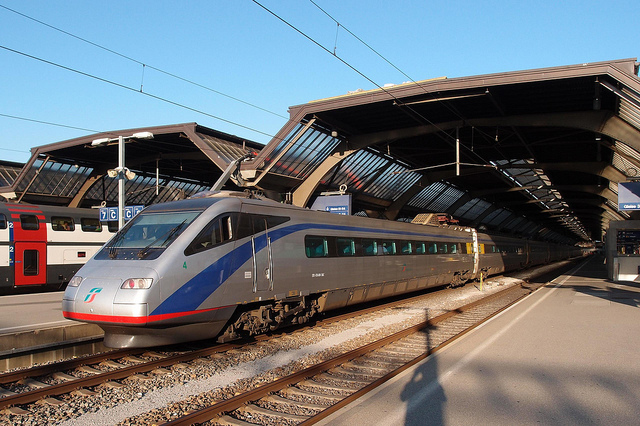
A railroad train that has just pulled in to the station

an image of a train moving down the track and going down the railroad

The modern looking looking train waits at a station near another train.

A large train has pulled into the train station.

A sliver and blue train under the roof of a train station.